Anbar campaign (2003–2011)

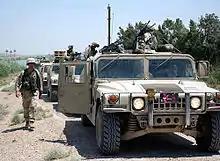
American soldiers with the 115th Military Police Company operating near Fallujah in June 2003. These particular soldiers are using unarmored Humvees.

Following the disbanding of the Iraqi Army, insurgent activity increased, especially in Fallujah. Initially, armed resistance groups could be characterized as either Sunni nationalists who wanted to bring back the Ba'ath Party with Saddam Hussein, or anti-Saddam fighters. The first major leader of the insurgency in Anbar was Khamis Sirhan al-Muhammad, the Ba'ath party regional chairman for the Karbala Governorate, who was originally No. 54 on the US list of most-wanted Iraqis. According to the US military, Khamis received his funding and orders directly from Saddam, then still a fugitive.